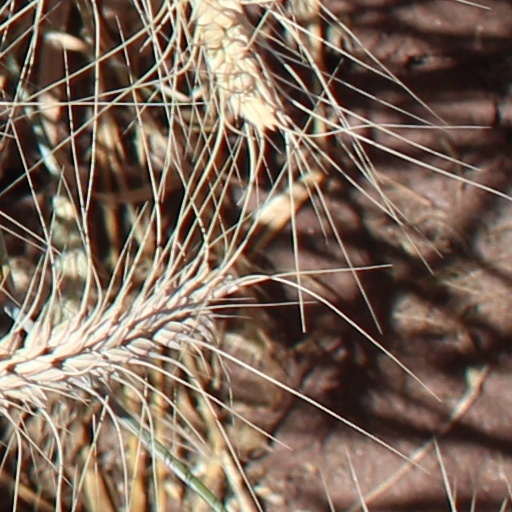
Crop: wheat